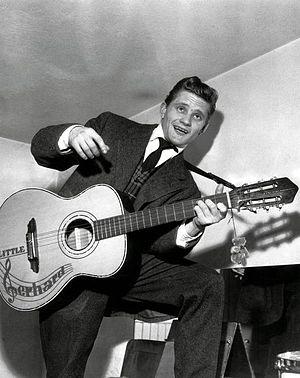
Karl-Gerhard Lundkvist est un chanteur et producteur suédois né le 17 mai 1934 à Tillberga. Il est l'un des pionniers du rock en Suède dans les années 1950 et 1960 sous le nom de Little Gerhard.